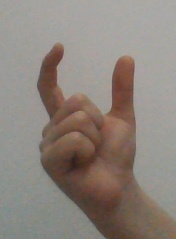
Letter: nun